Abdrabbuh Mansour Hadi

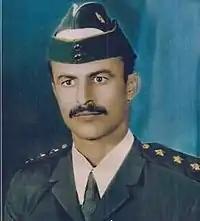

Hadi was born on 1 September 1945 in Thukain, Al Wade'a District, Abyan, a southern Yemeni governorate. He graduated from a military academy in the Federation of South Arabia in 1966. In 1966, he graduated after receiving a military scholarship to study in Britain, but was not able to attend, as he did not speak English.